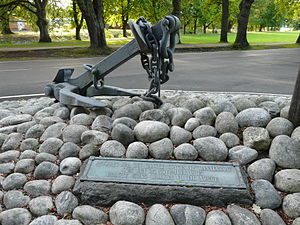
Kongeskibet Dannebrog (1879-1932)
Dannebrogs anker opsat som mindesmærke i Horten i Norge.
Kongeskibet Dannebrog var kongeskib under Kong Christian IX, Frederik VIII samt Christian X. Skibet tjente som kongeskib i 53 år, inden det blev taget ud af brug i 1932, hvor det nuværende Dannebrog overtog tjansen som kongeskib. I 1934 blev det det første Dannebrog solgt til ophug.